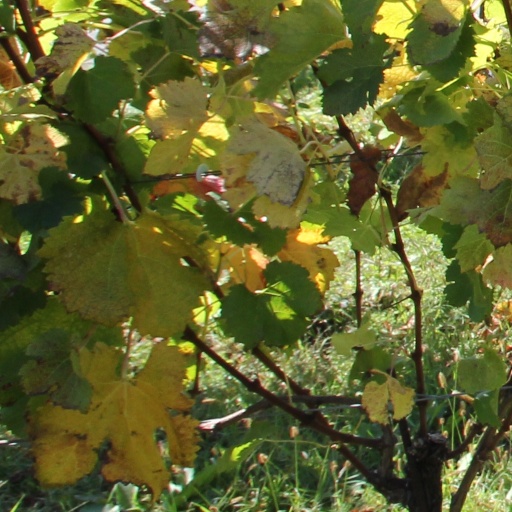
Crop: grape